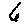
Label: 6